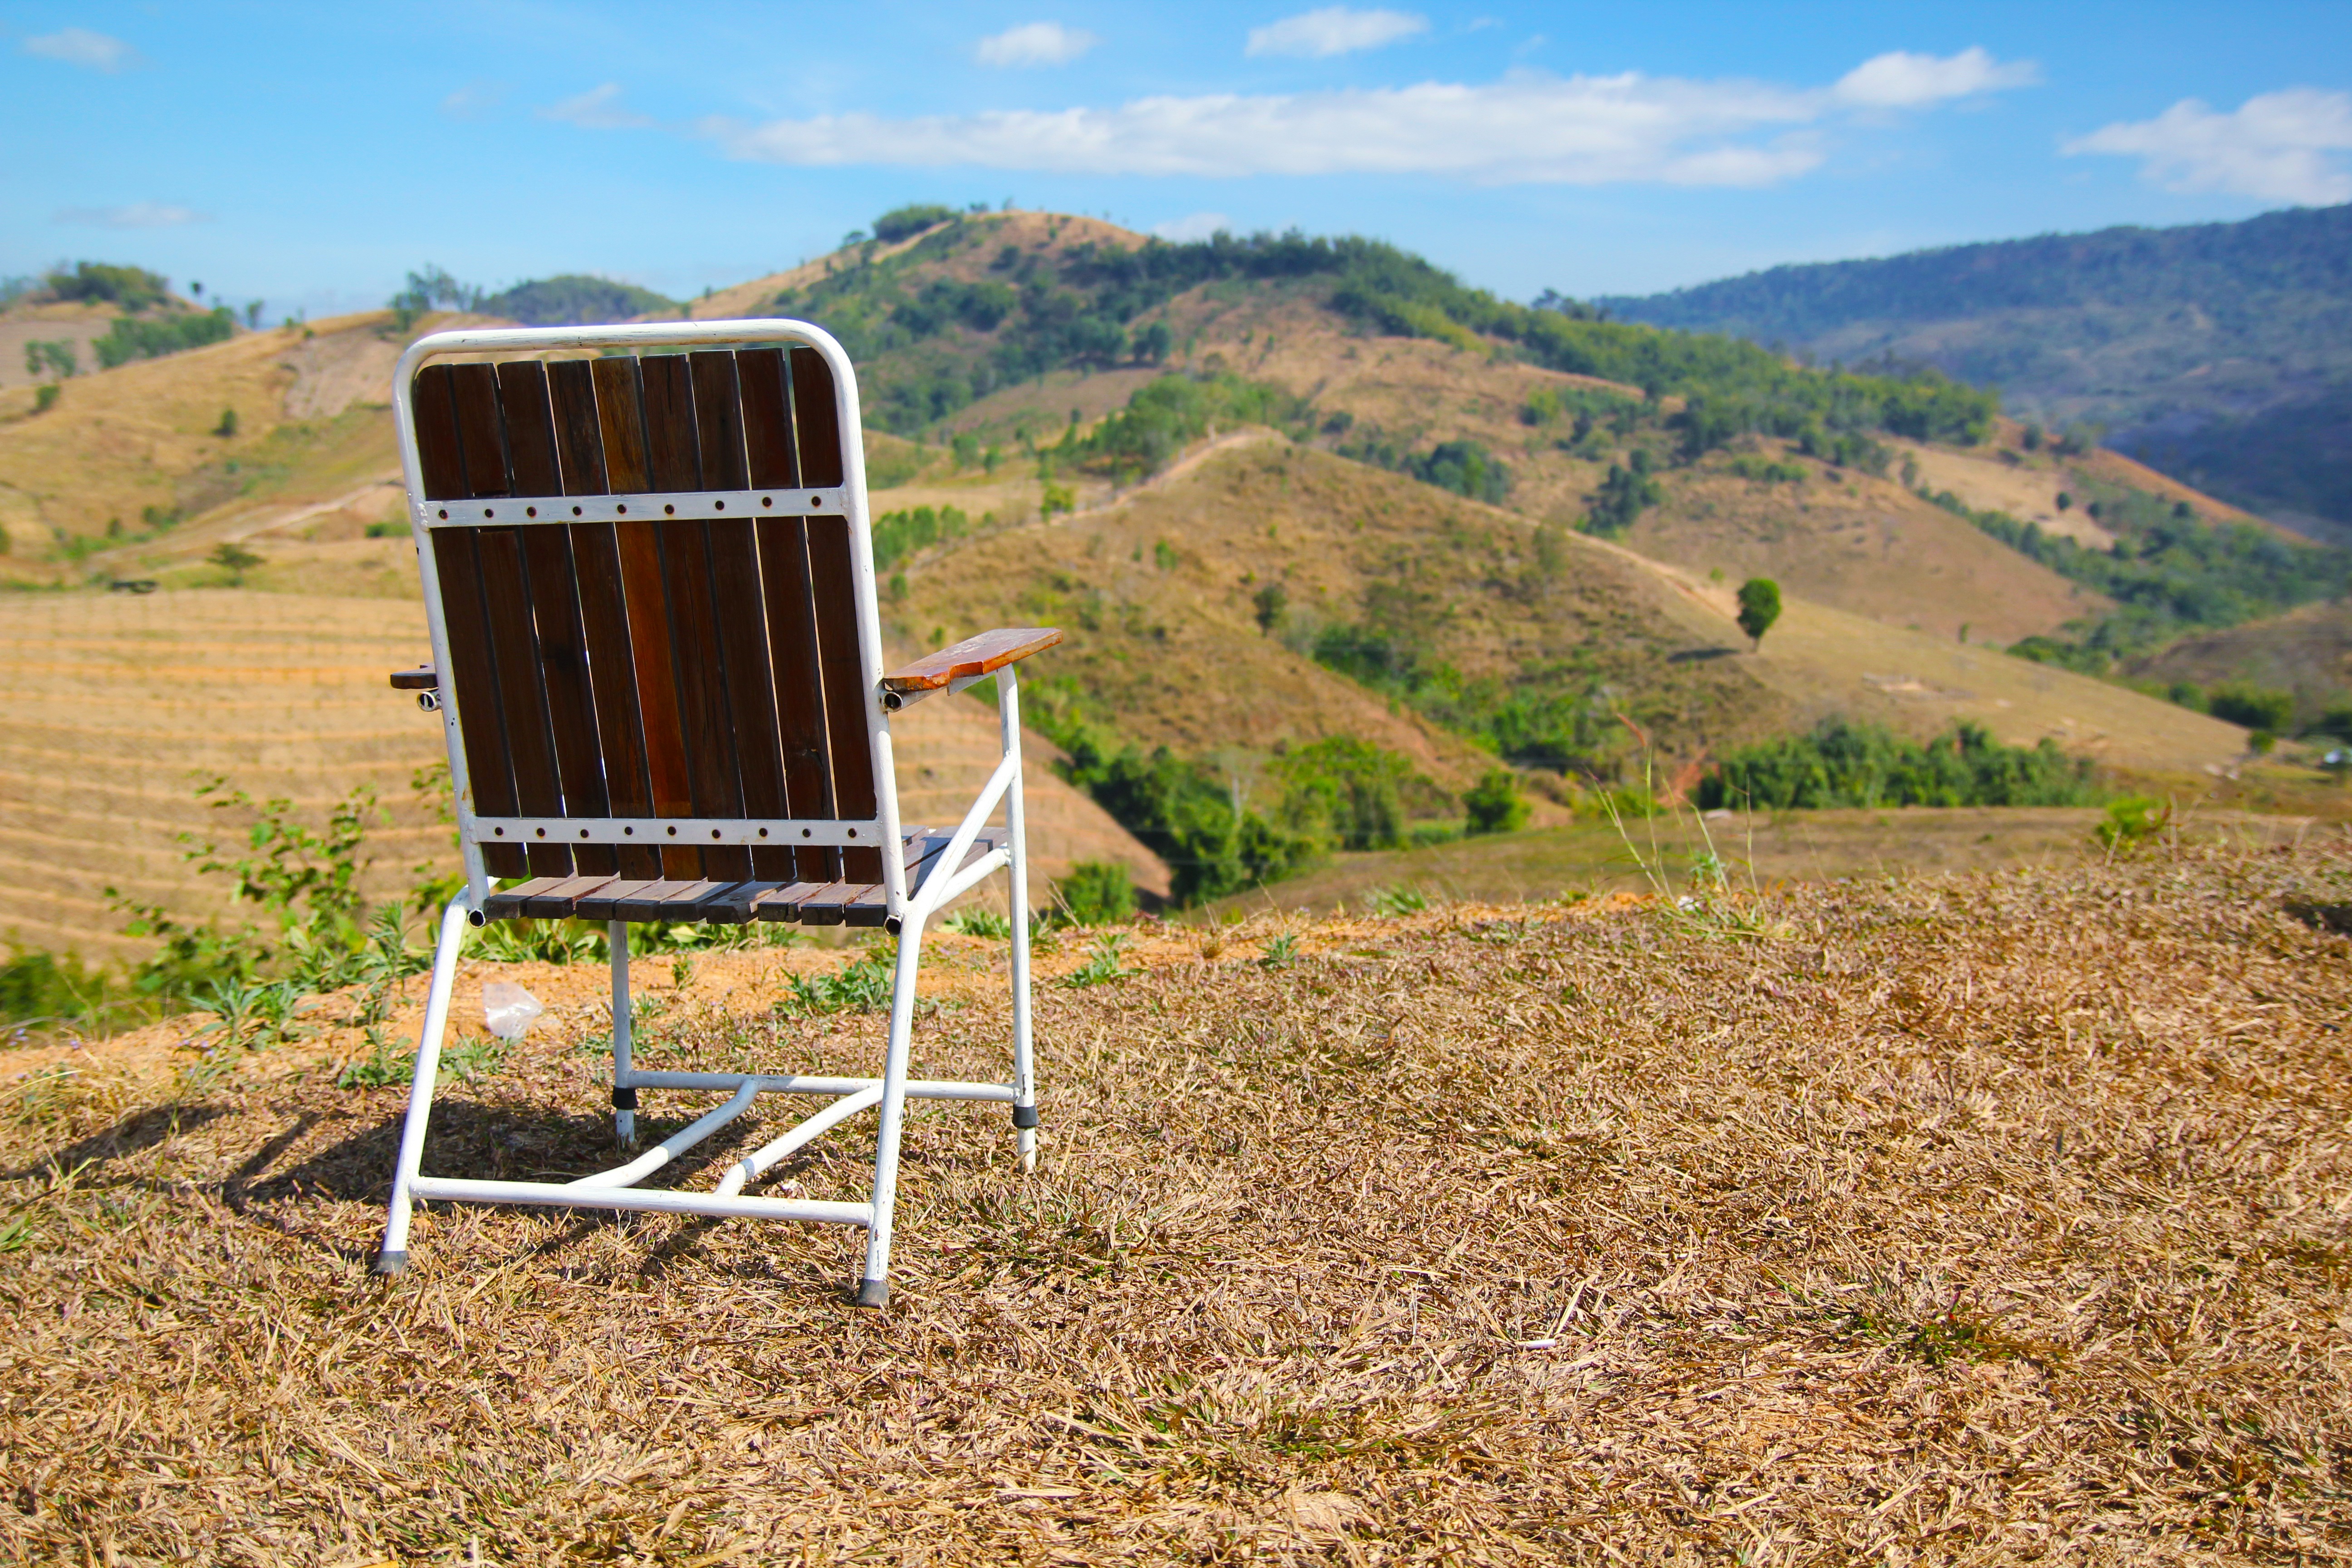
field, meadow, prairie, chair, hut, relax, sitting, agriculture, lonely, leisure, relaxation, rural area, sit down